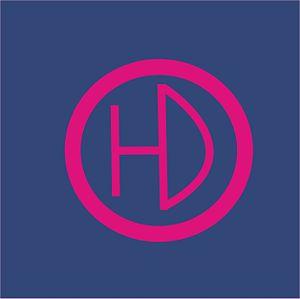
La 51ᵉ division d'infanterie (Highland) est une division de la Force territoriale britannique qui combat sur le front occidental en France pendant la Première Guerre mondiale. L'insigne de la division est « HD » à l'intérieur d'un cercle rouge. Les premiers résultats peu glorieux de la division lui ont valu le surnom de « ratés de Harper » d'après le nom de son commandant le général Harper. La division combat également pendant la Seconde Guerre mondiale. Les soldats de cette division sont surnommés les « Décorateurs de route » en référence à l'insigne « HD » qui ont orné les panneaux de signalisation le long de leur axe de progression.